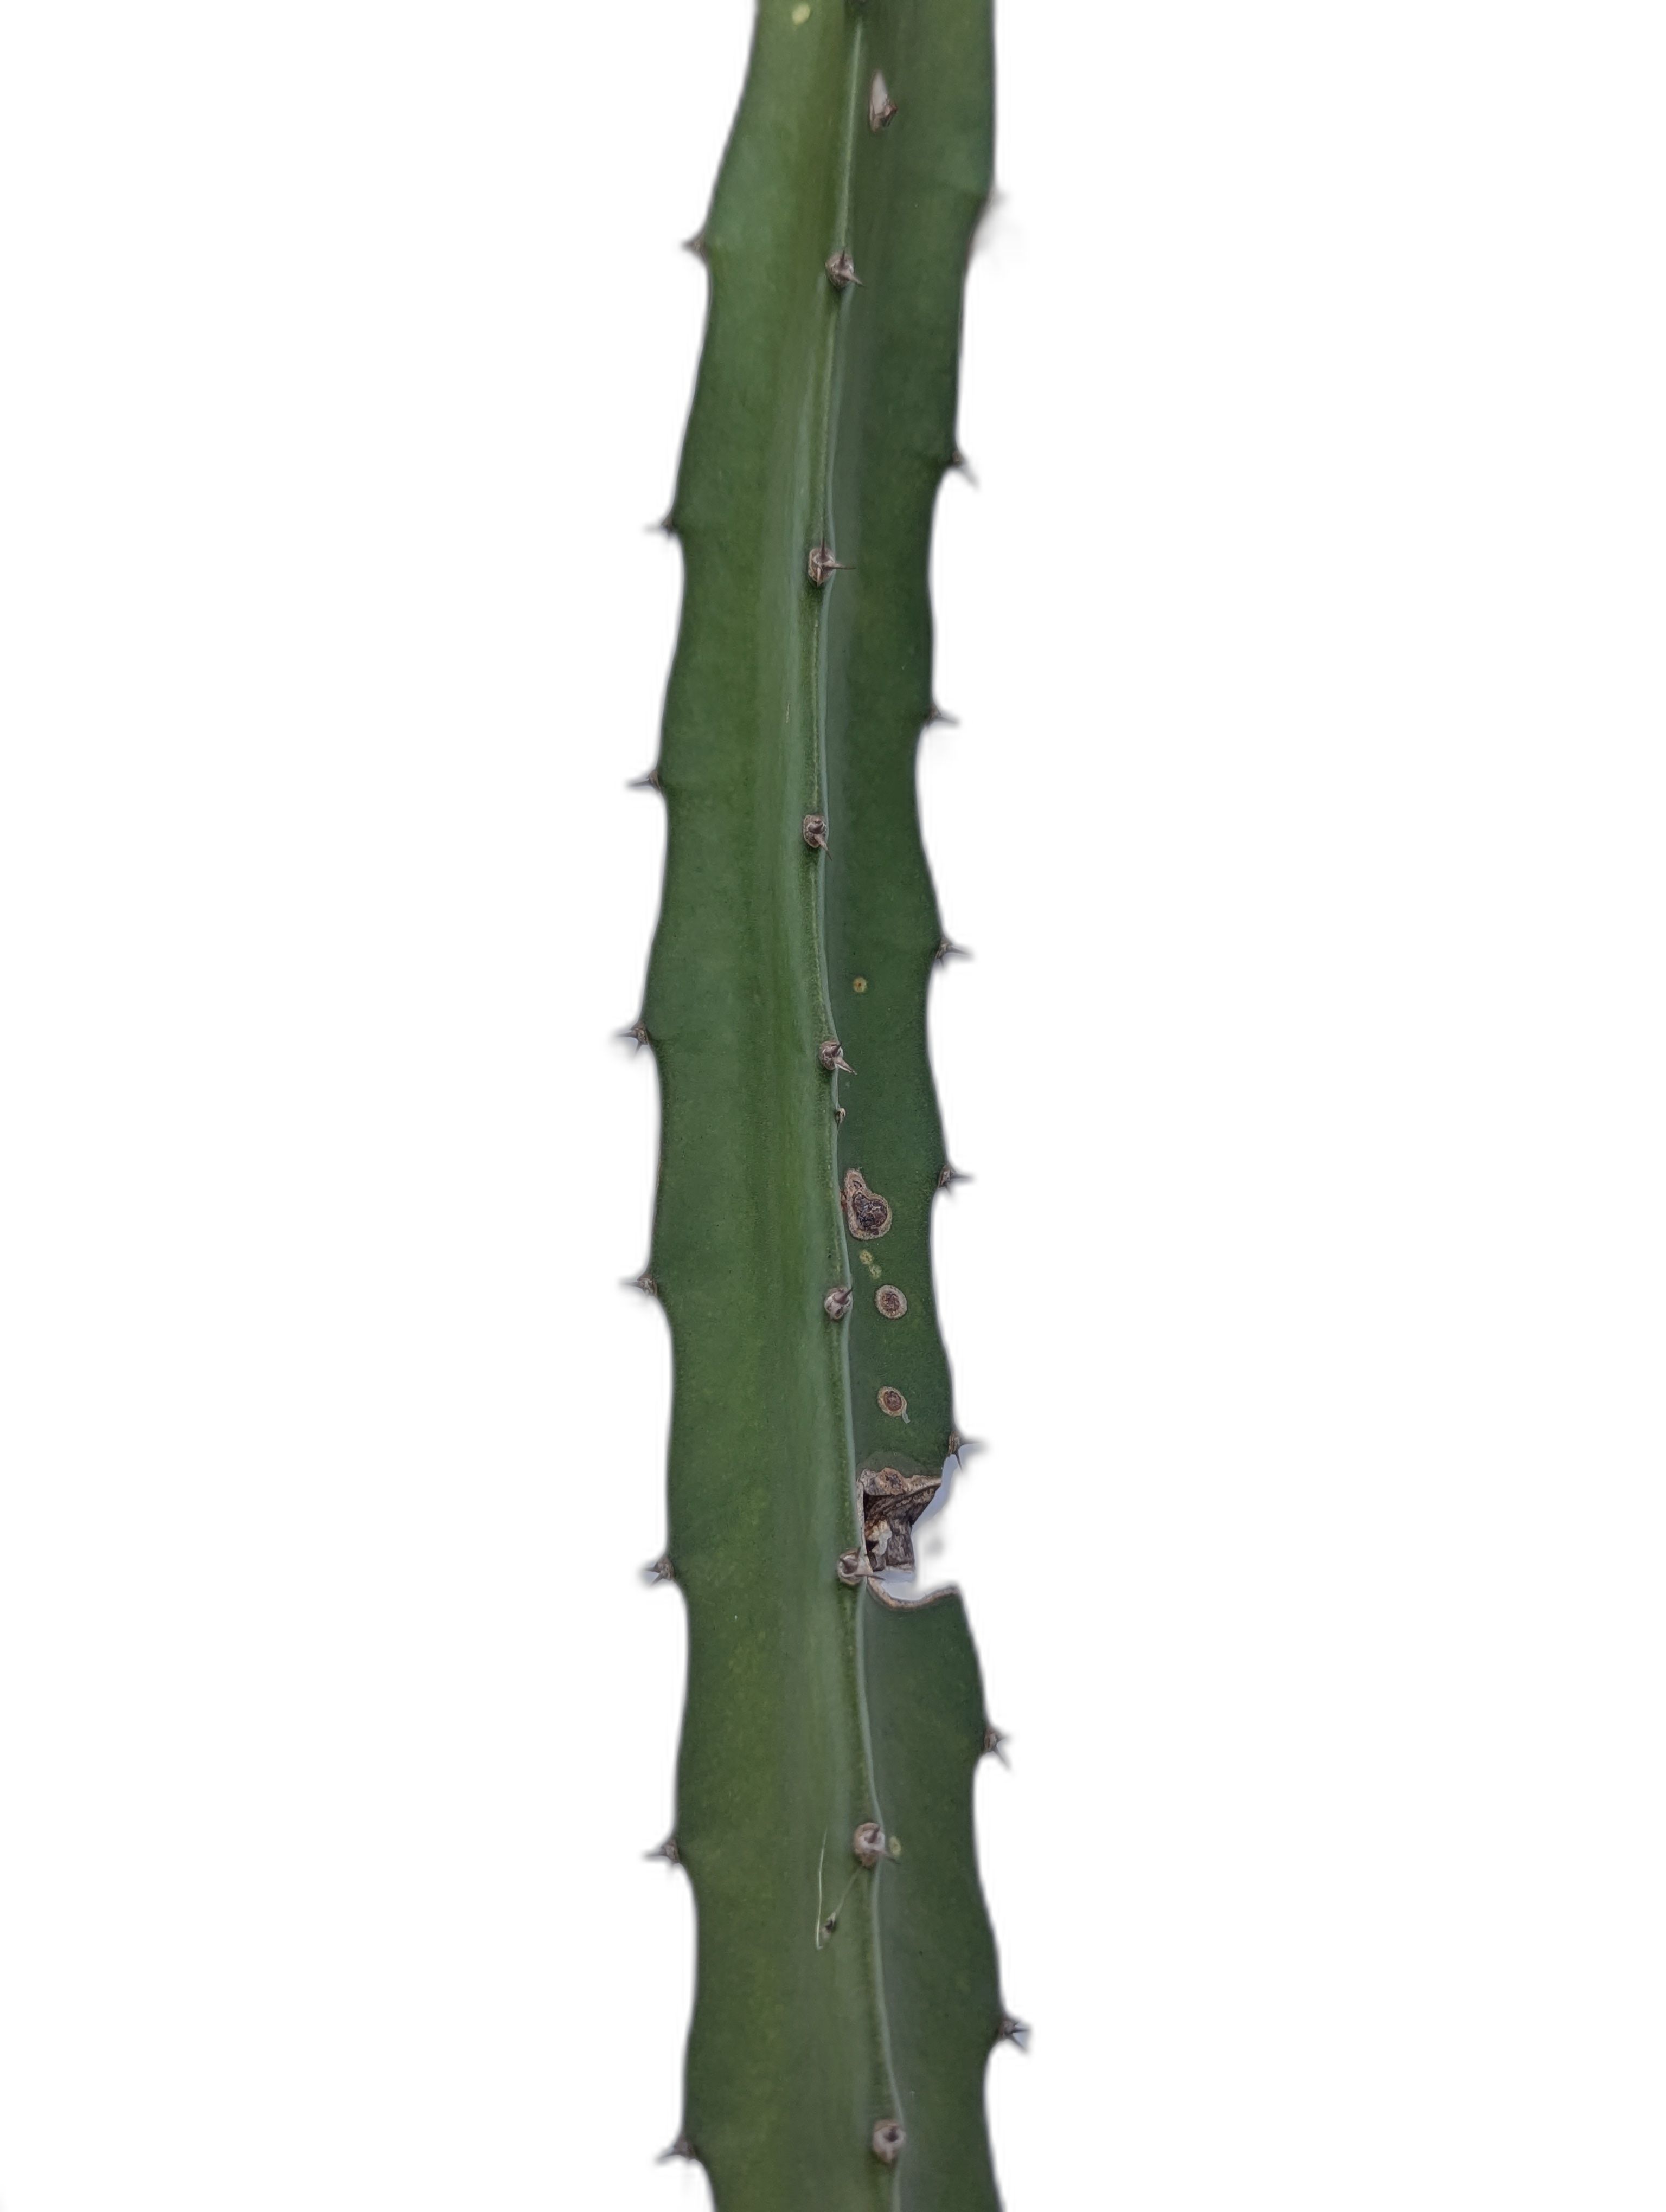
Label: Good leaf